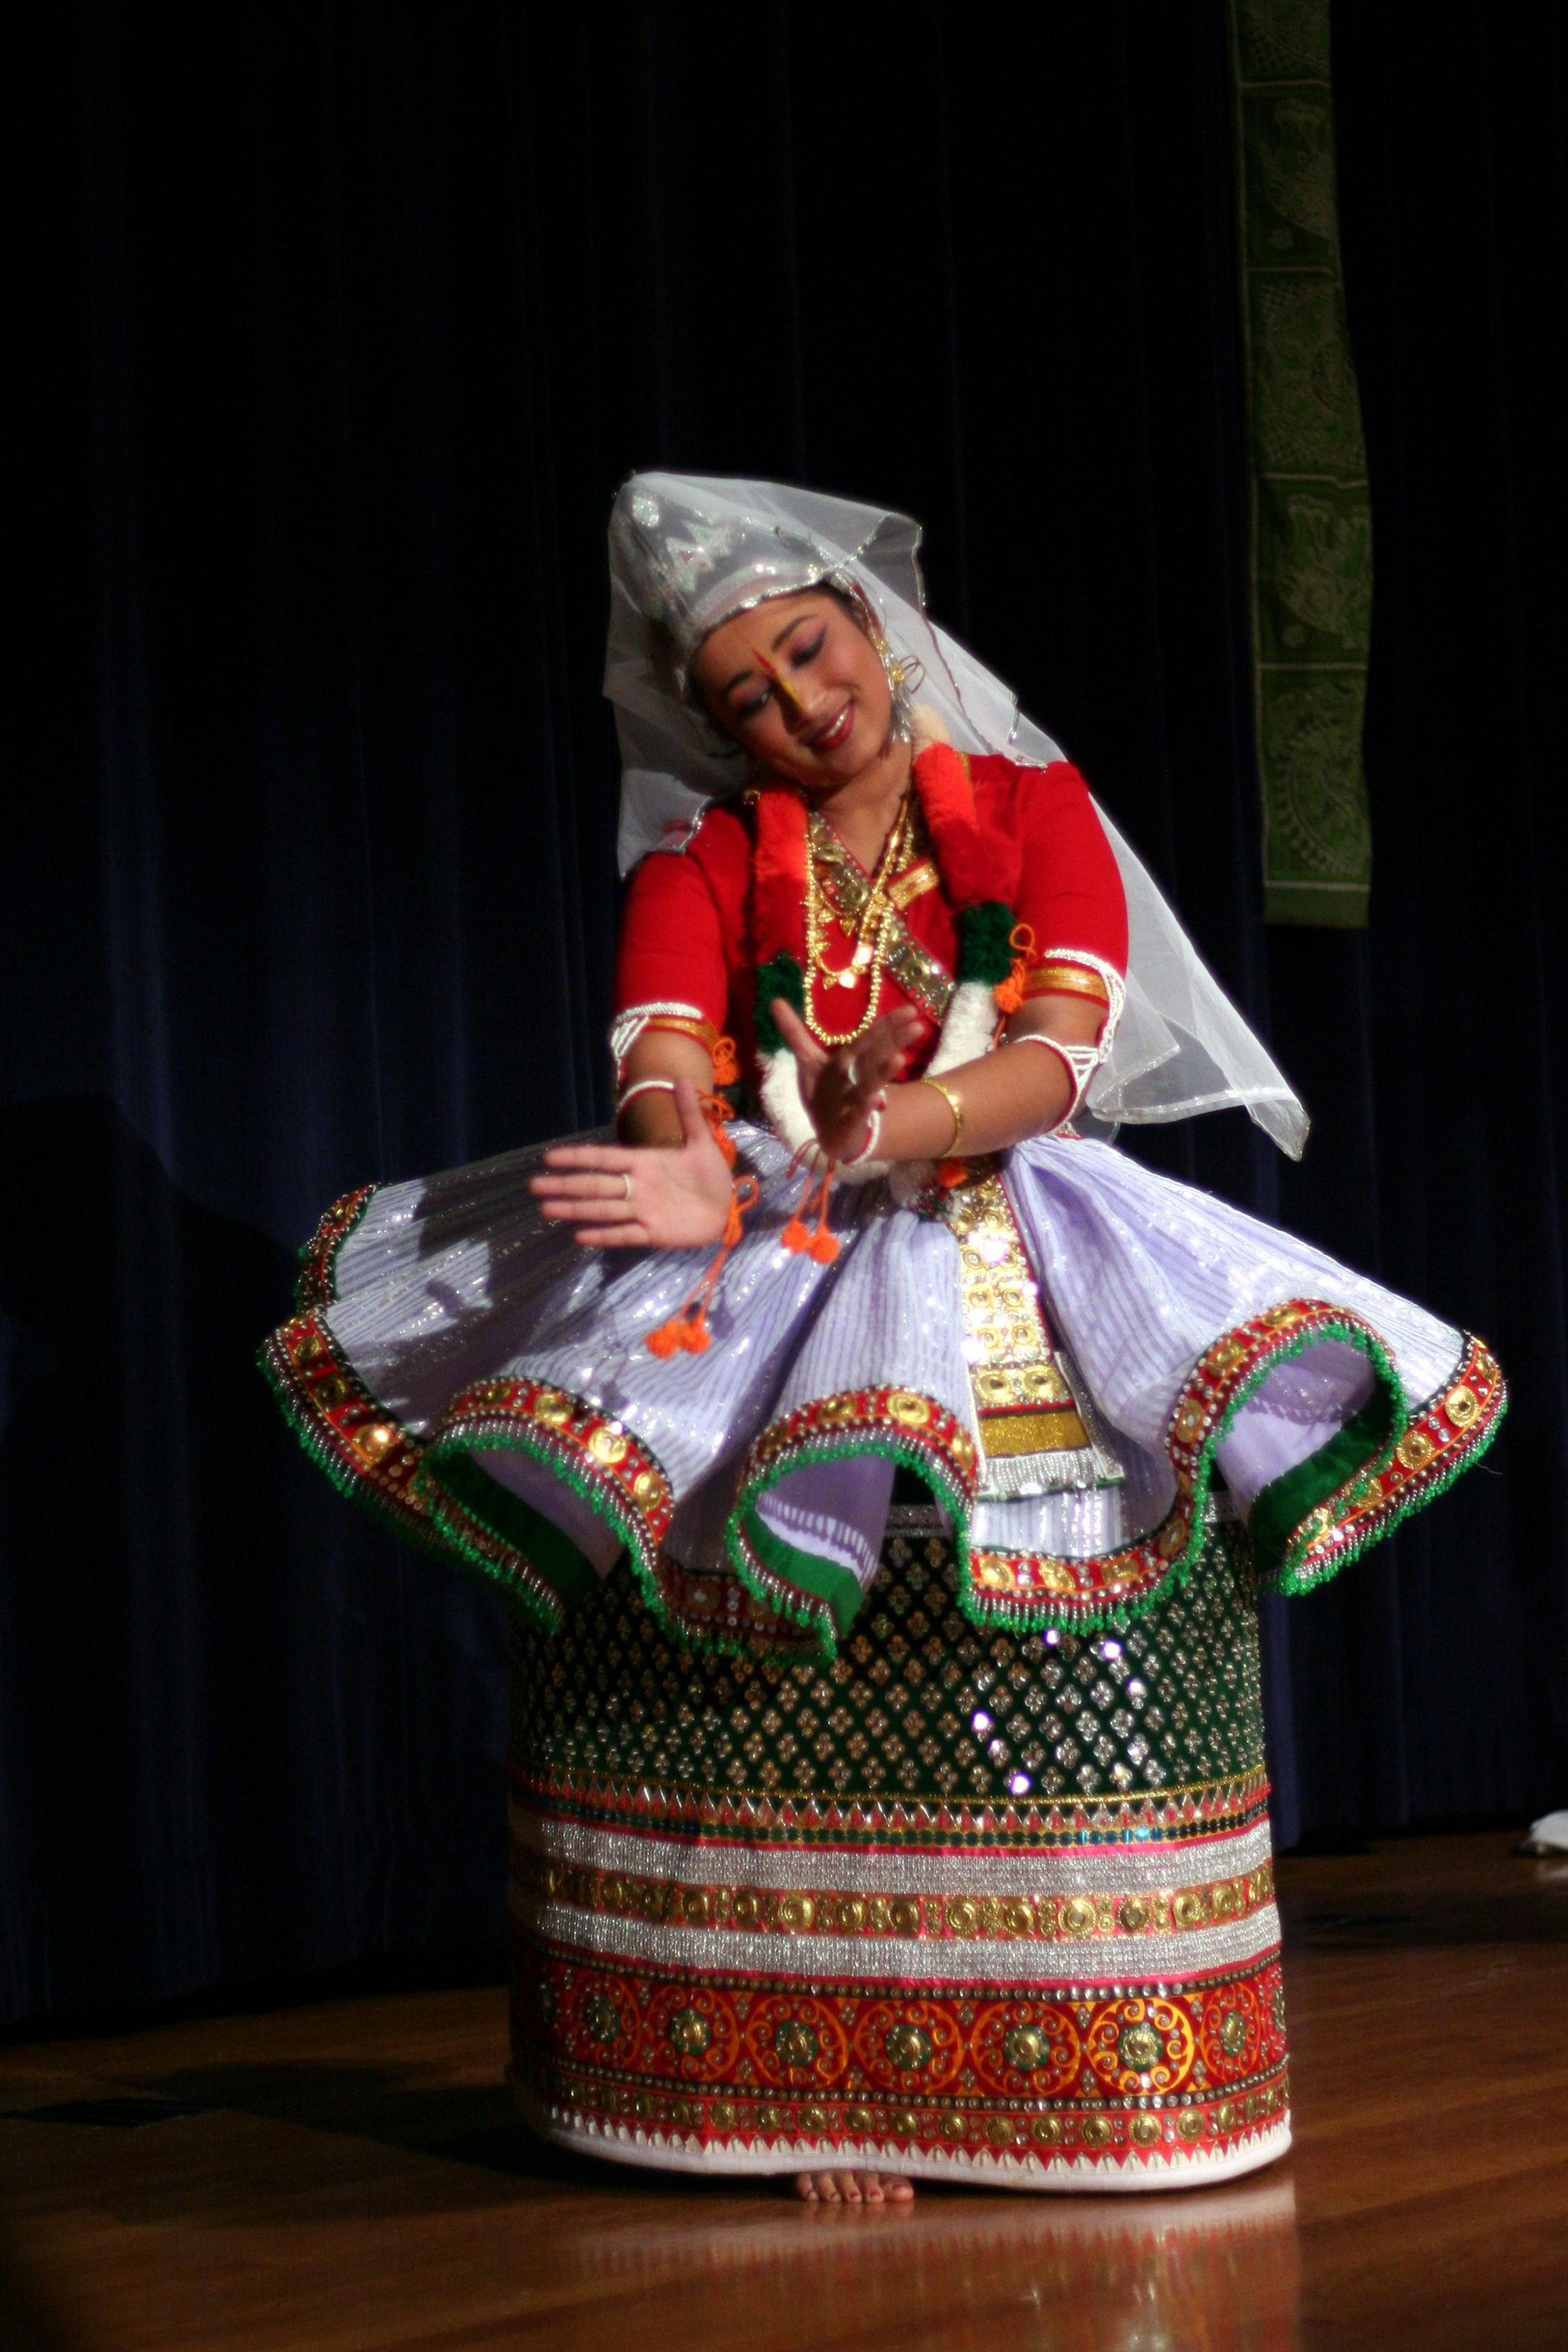
Dance form: manipuri